Aromatization

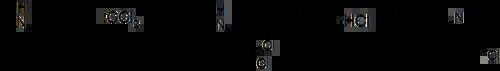
Ciamician-Dennstedt rearrangement of a pyrrole to a pyridine. The first step involves dearomatization. The second step involves aromatization.

The aromatization of acyclic precursors is rarer in organic synthesis, although it is a significant component of the BTX production in refineries.